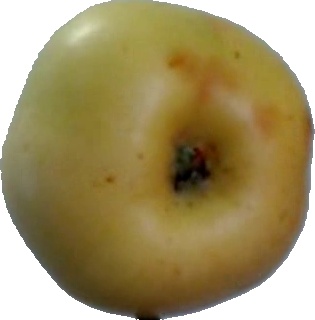
Label: apple_6